Rakshana (1993 film)

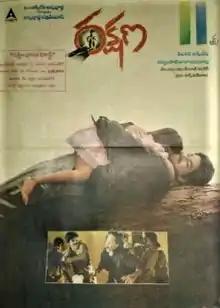
Theatrical release poster

Rakshana is a 1993 Telugu-language action film written and directed by Uppalapati Narayana Rao. It was produced by Venkat Akkineni under Annapurna Studios. It stars Nagarjuna and Shobhana, with music composed M. M. Keeravani. Upon release, the film received widely positive reviews and remained a box office hit. Regarded as one of the top cop movies in Telugu, it was subsequently dubbed in Tamil and released as "Kaaval Thurai". The film was remade in Bengali Bangladesh as "Banglar Hero" (1998).